Sri Damansara Sentral MRT station

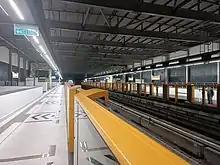
Platform of the station

The station is next to the meeting point of the Kepong-Kuala Selangor highway , the Kuala Lumpur Middle Ring Road 2 and the Damansara-Puchong toll road .